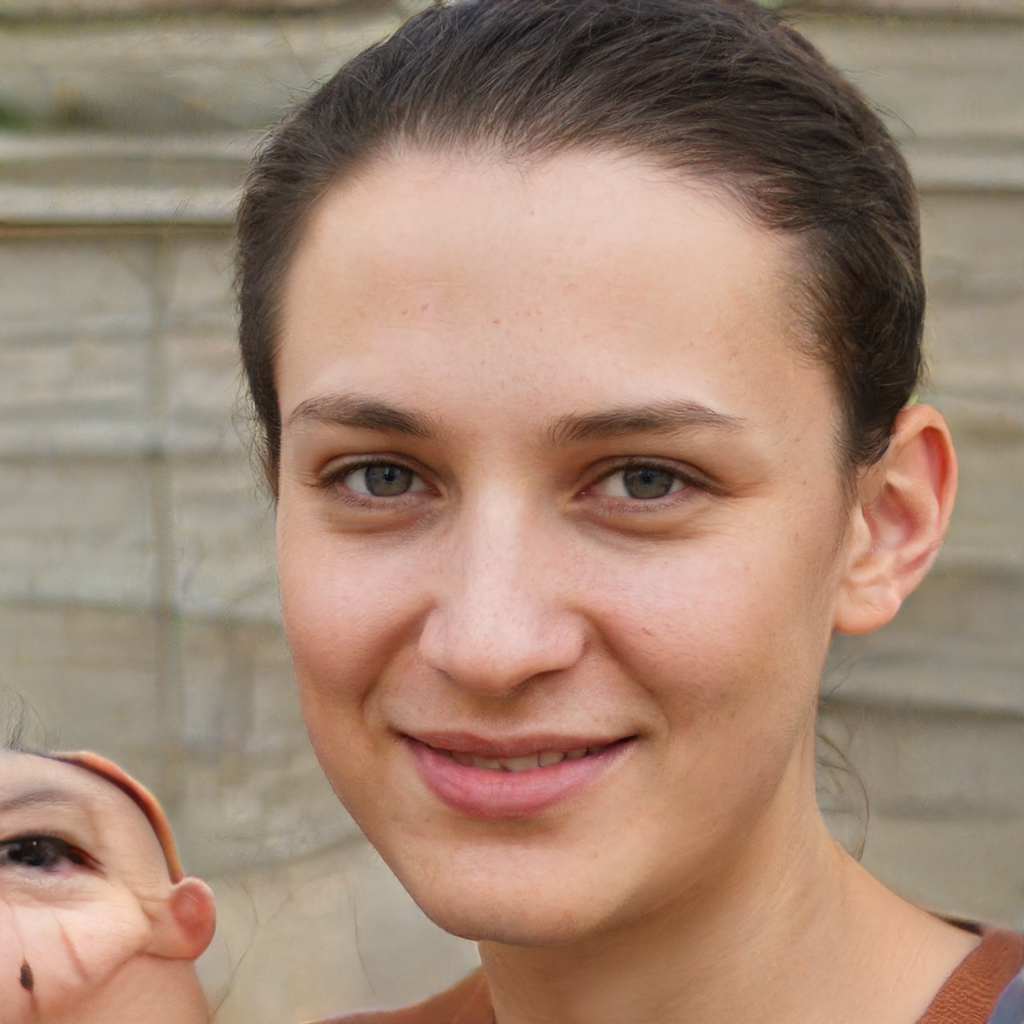
Label: Colored